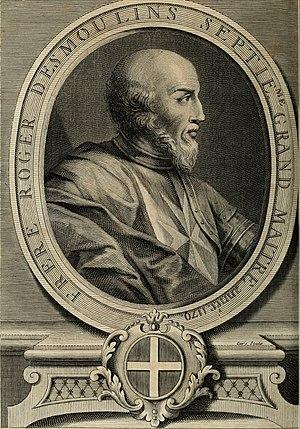
Roger de Moulins ou Roger de Molins ou Molen est le 8ᵉ supérieur de L'Hospital de l'ordre de Saint-Jean de Jérusalem entre janvier et octobre 1177 à sa mort en 1187, il succéda à Joubert de Syrie.